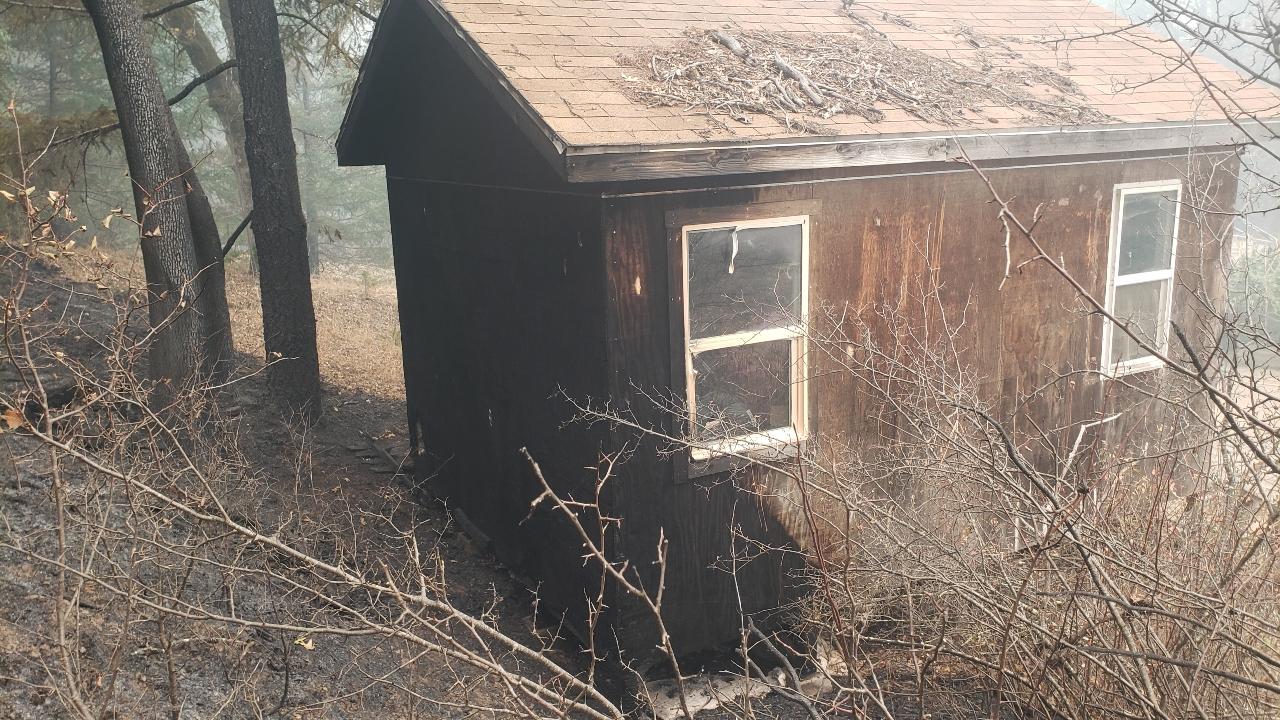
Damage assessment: minor